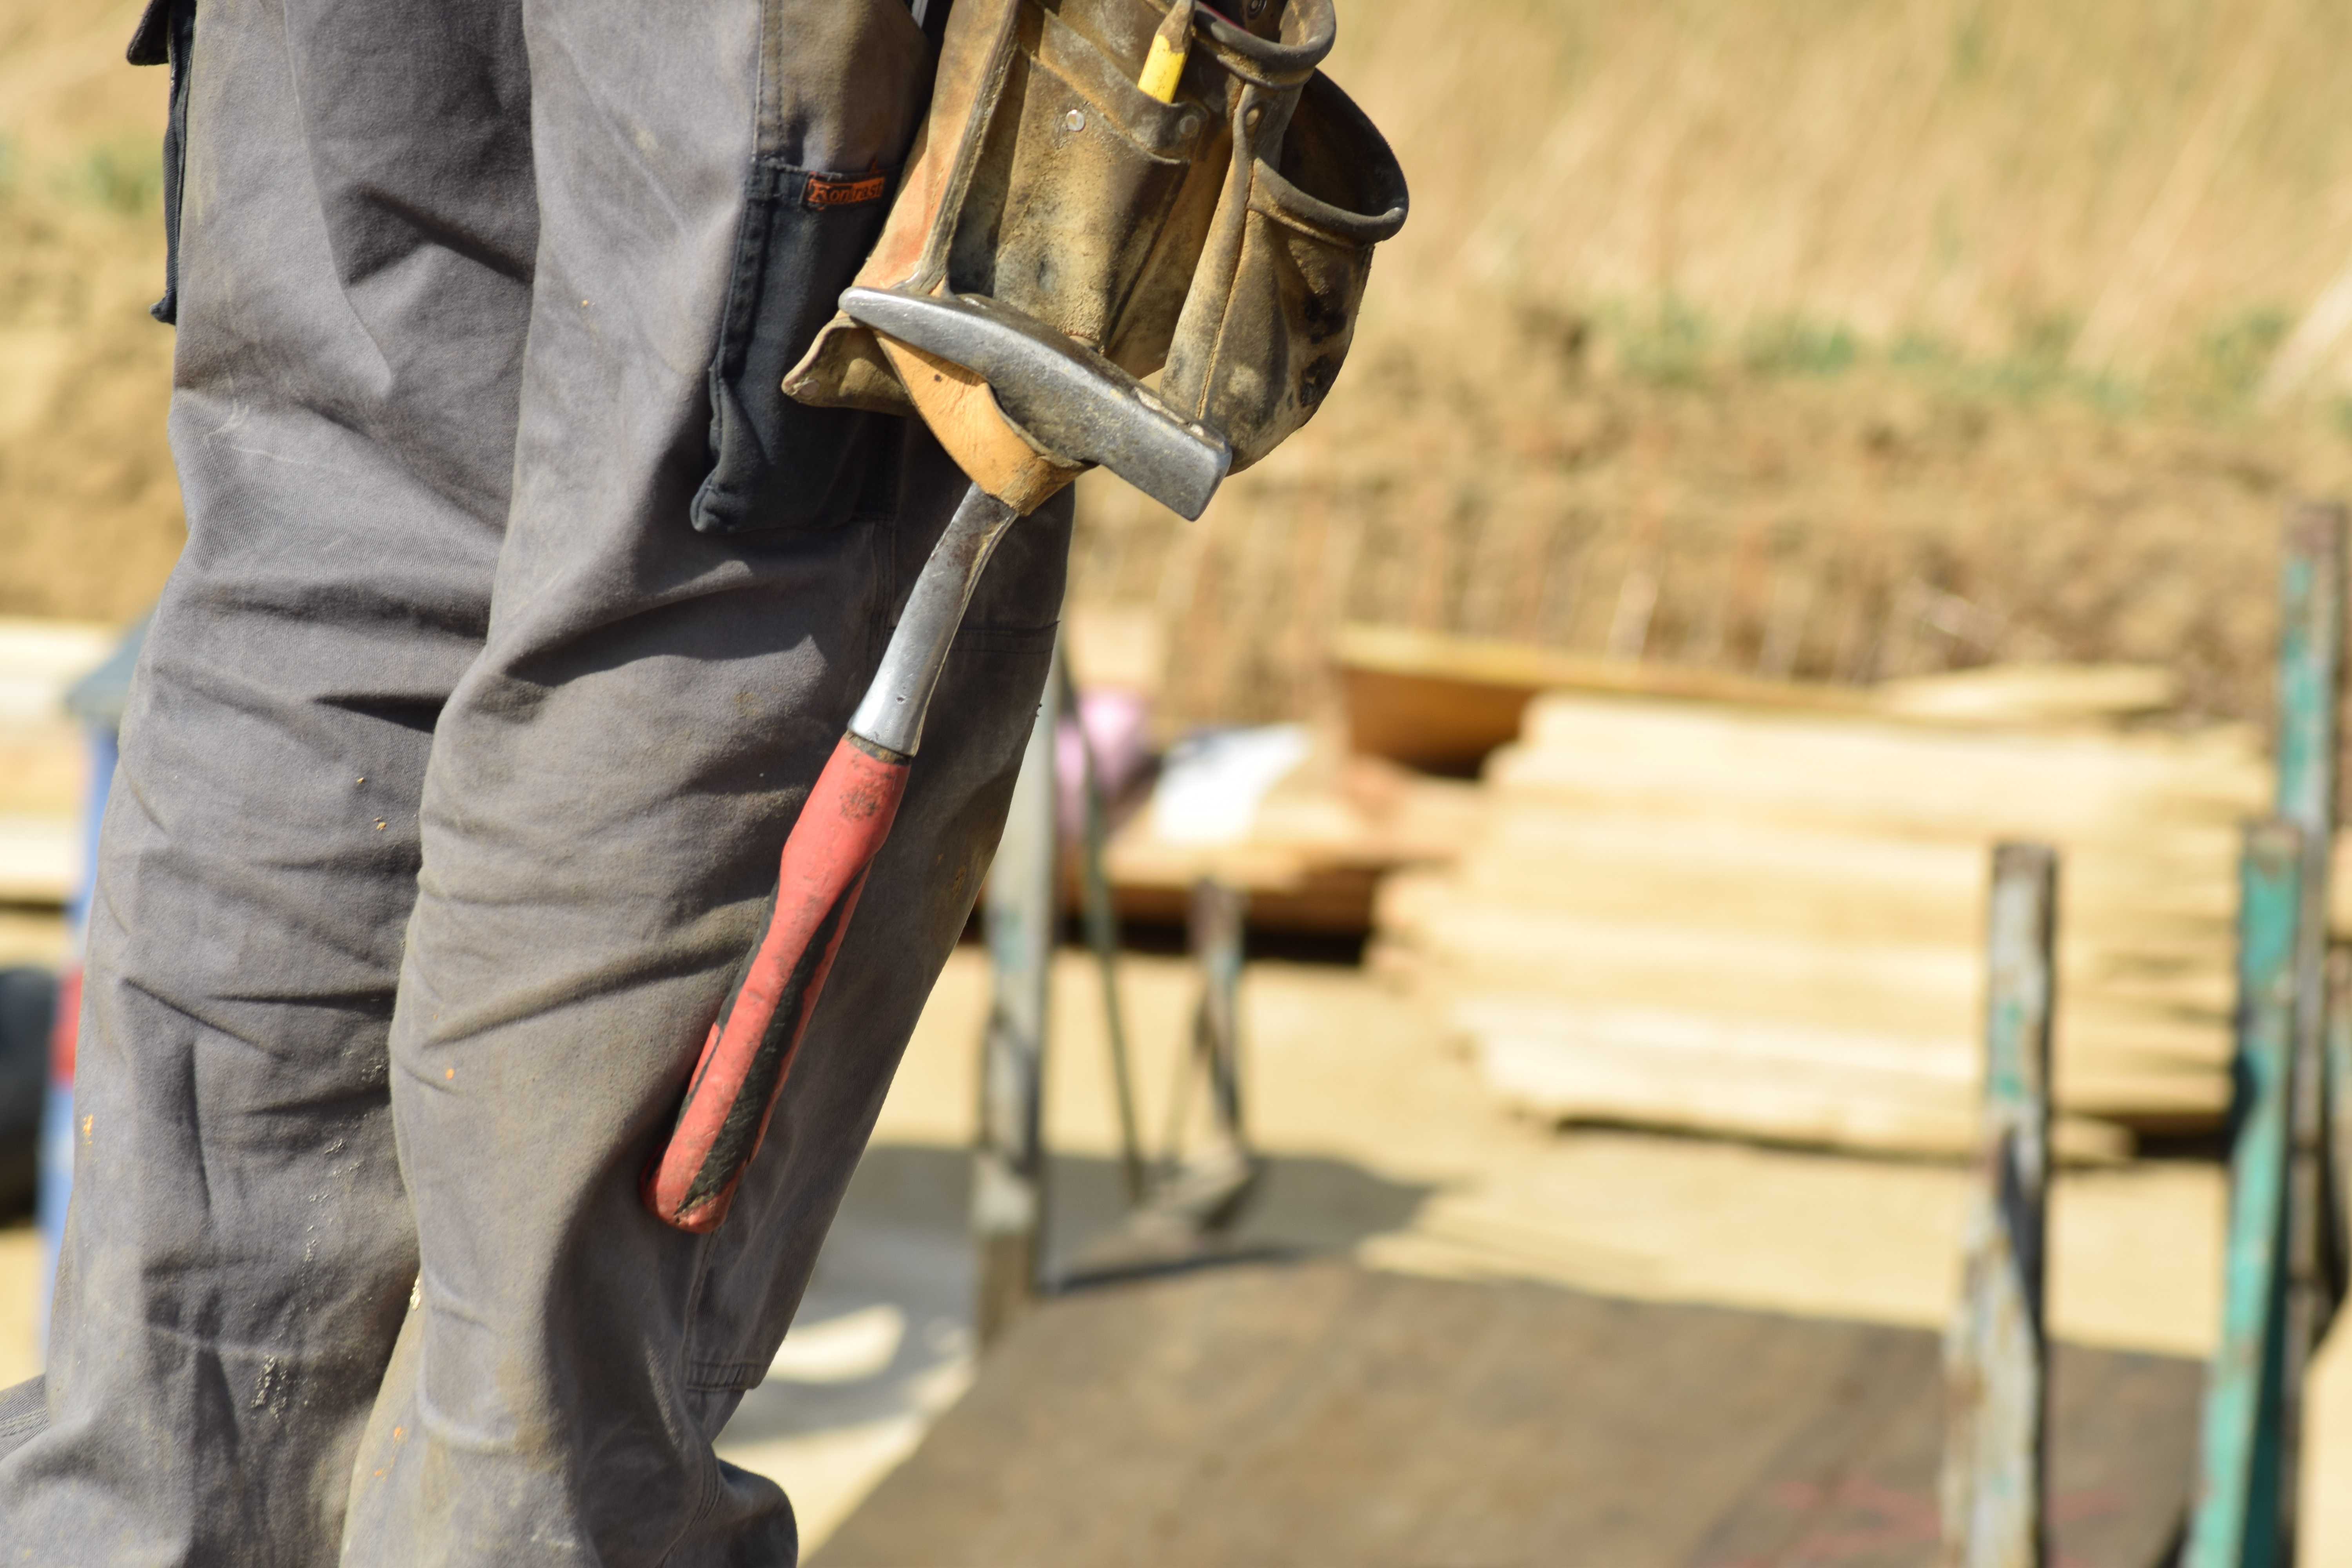
work, tool, military, construction, human, craft, build, diy, site, workers, mechanic, craftsmen, house construction, construction work, hard work, construction workers, room hammer, hammer for nails